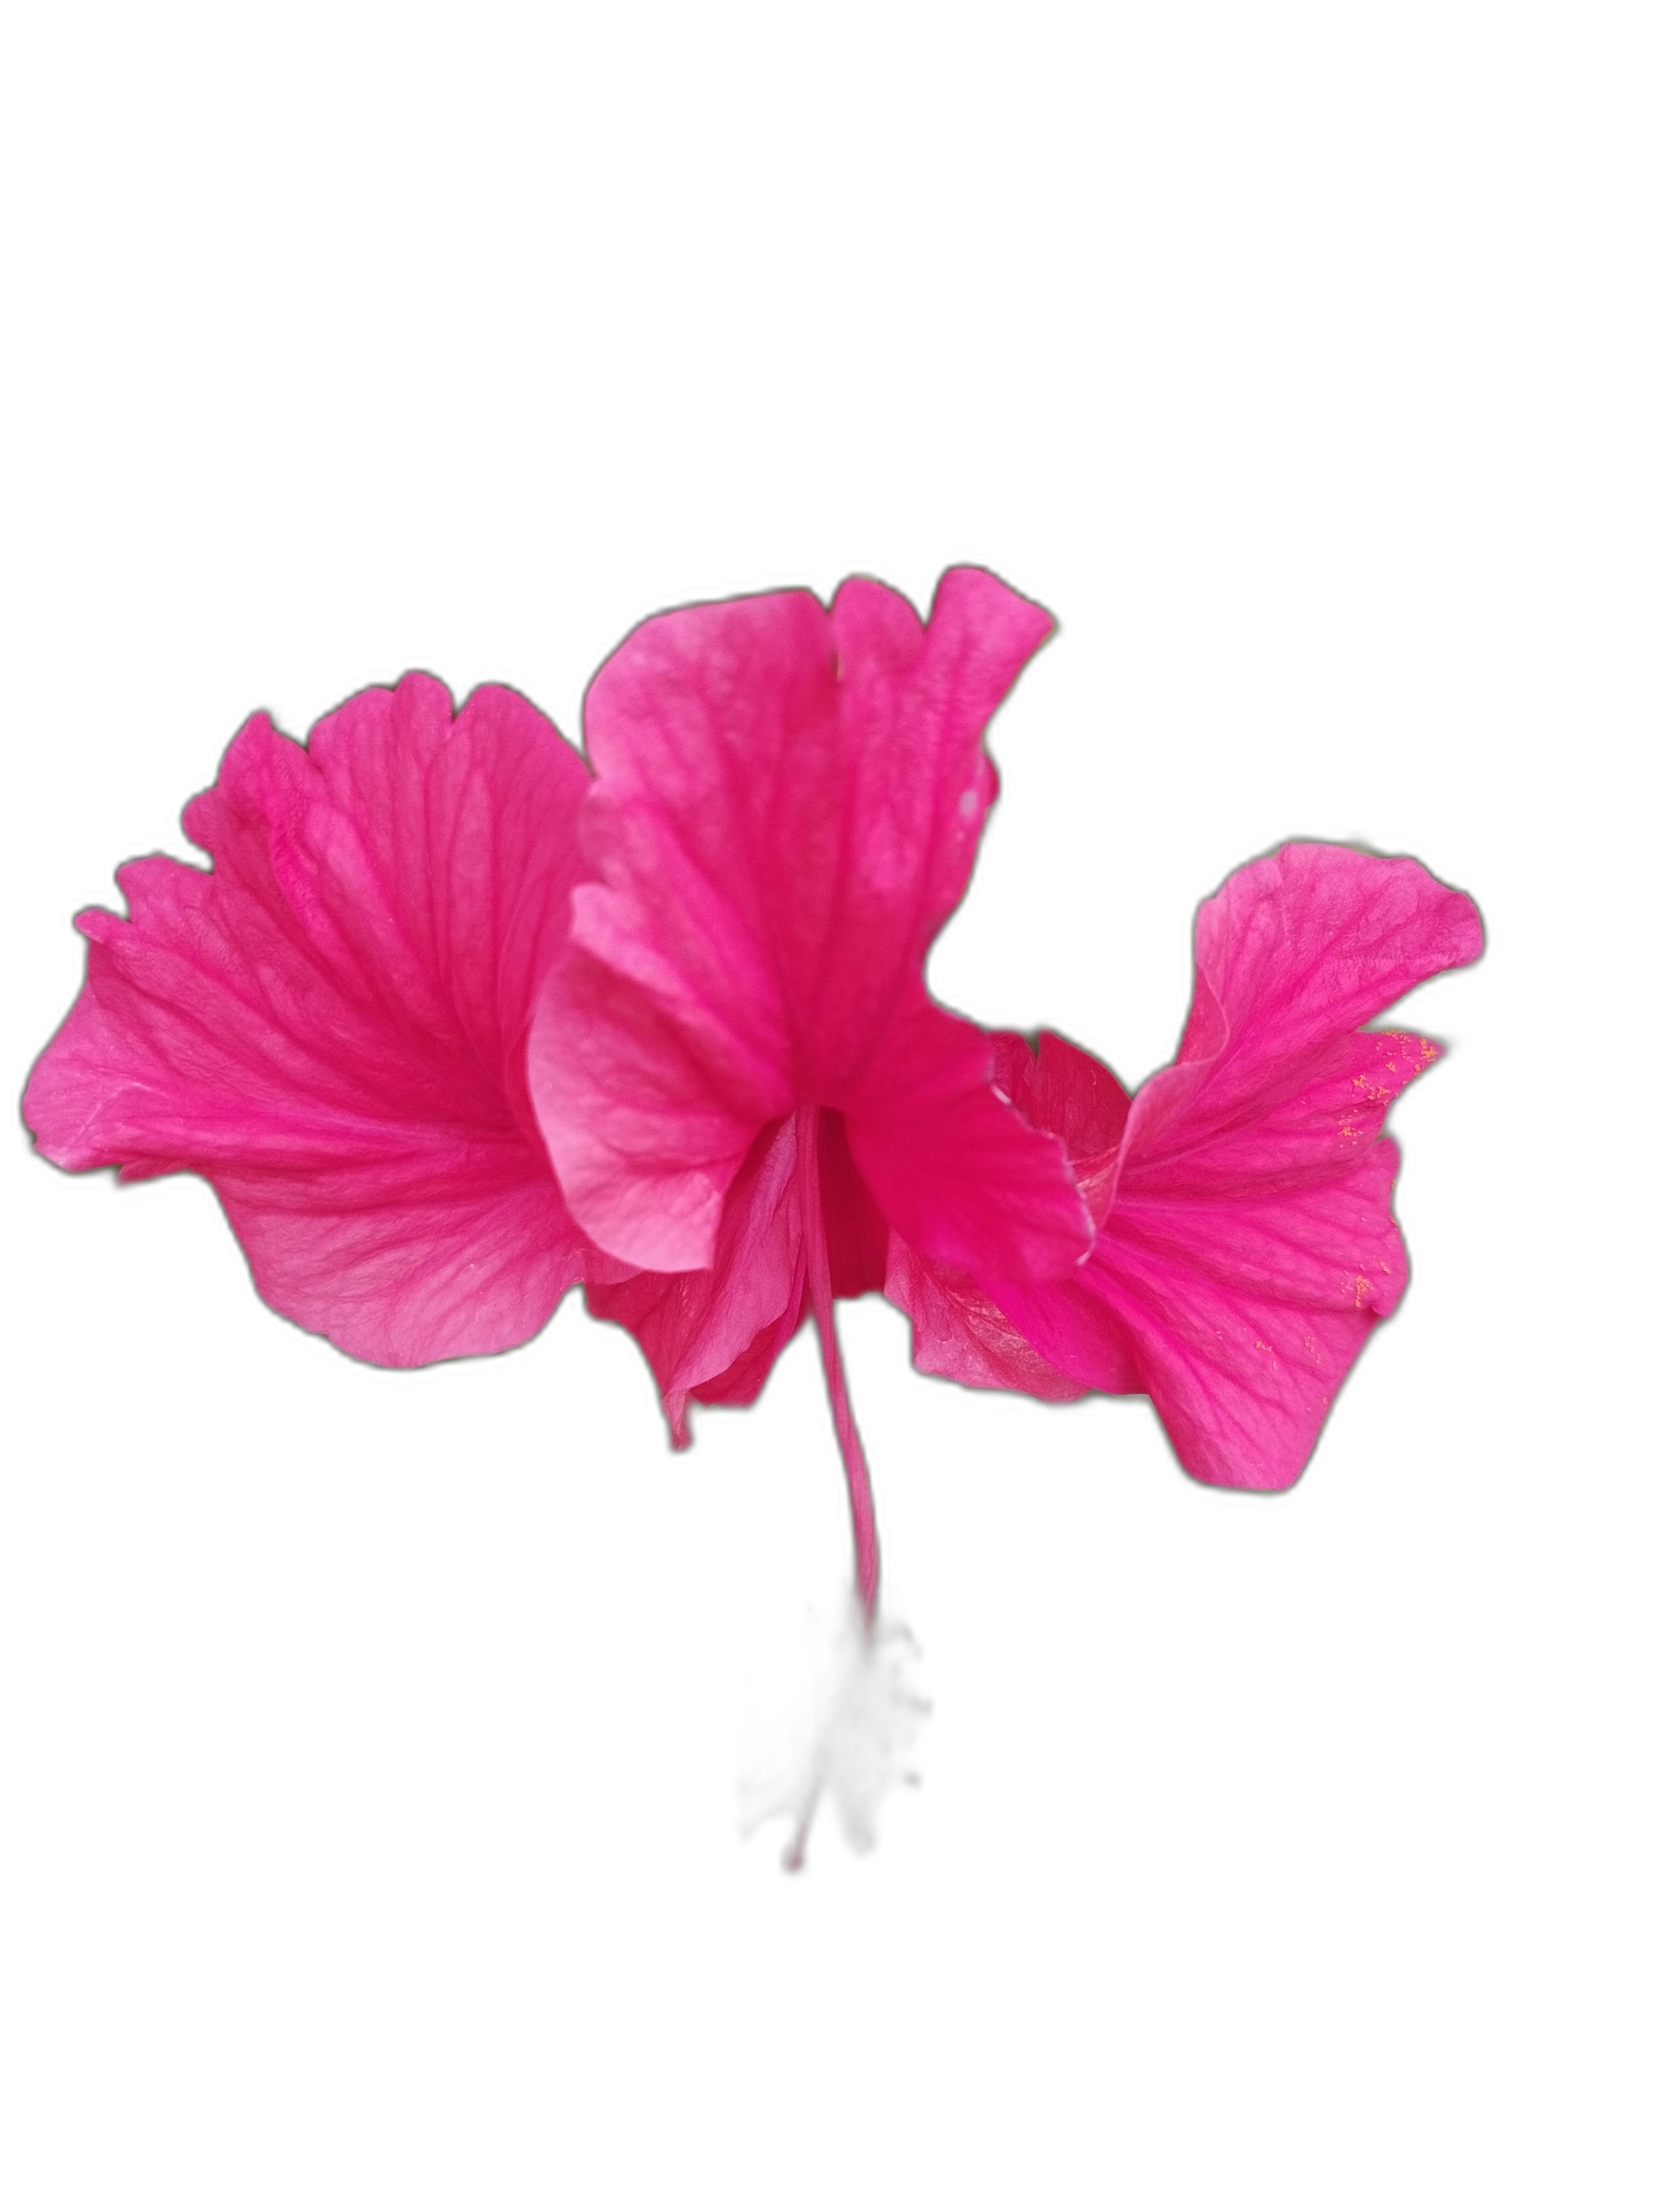
Label: Hibiscus